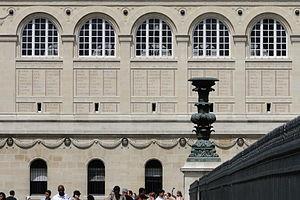
Façade Sud, place du Panthéon, détail